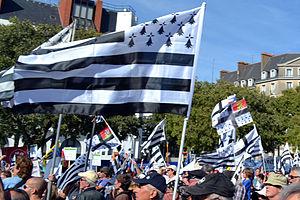
Des milliers de drapeaux bretons brandis à Nantes le 27 septembre 2014 pour célébrer la Bretagne entière et son projet d'avenir commun. La 3e grande manifestation populaire de l'année revendiquait une cohérence territoriale, économique, culturelle, pour que la péninsule plus que millénaire conserve son unité.
Maurice Pierre Lebesque, dit Morvan Lebesque, né à Nantes le 21 janvier 1911 et mort à Rio de Janeiro le 4 juillet 1970, est un journaliste et essayiste français.